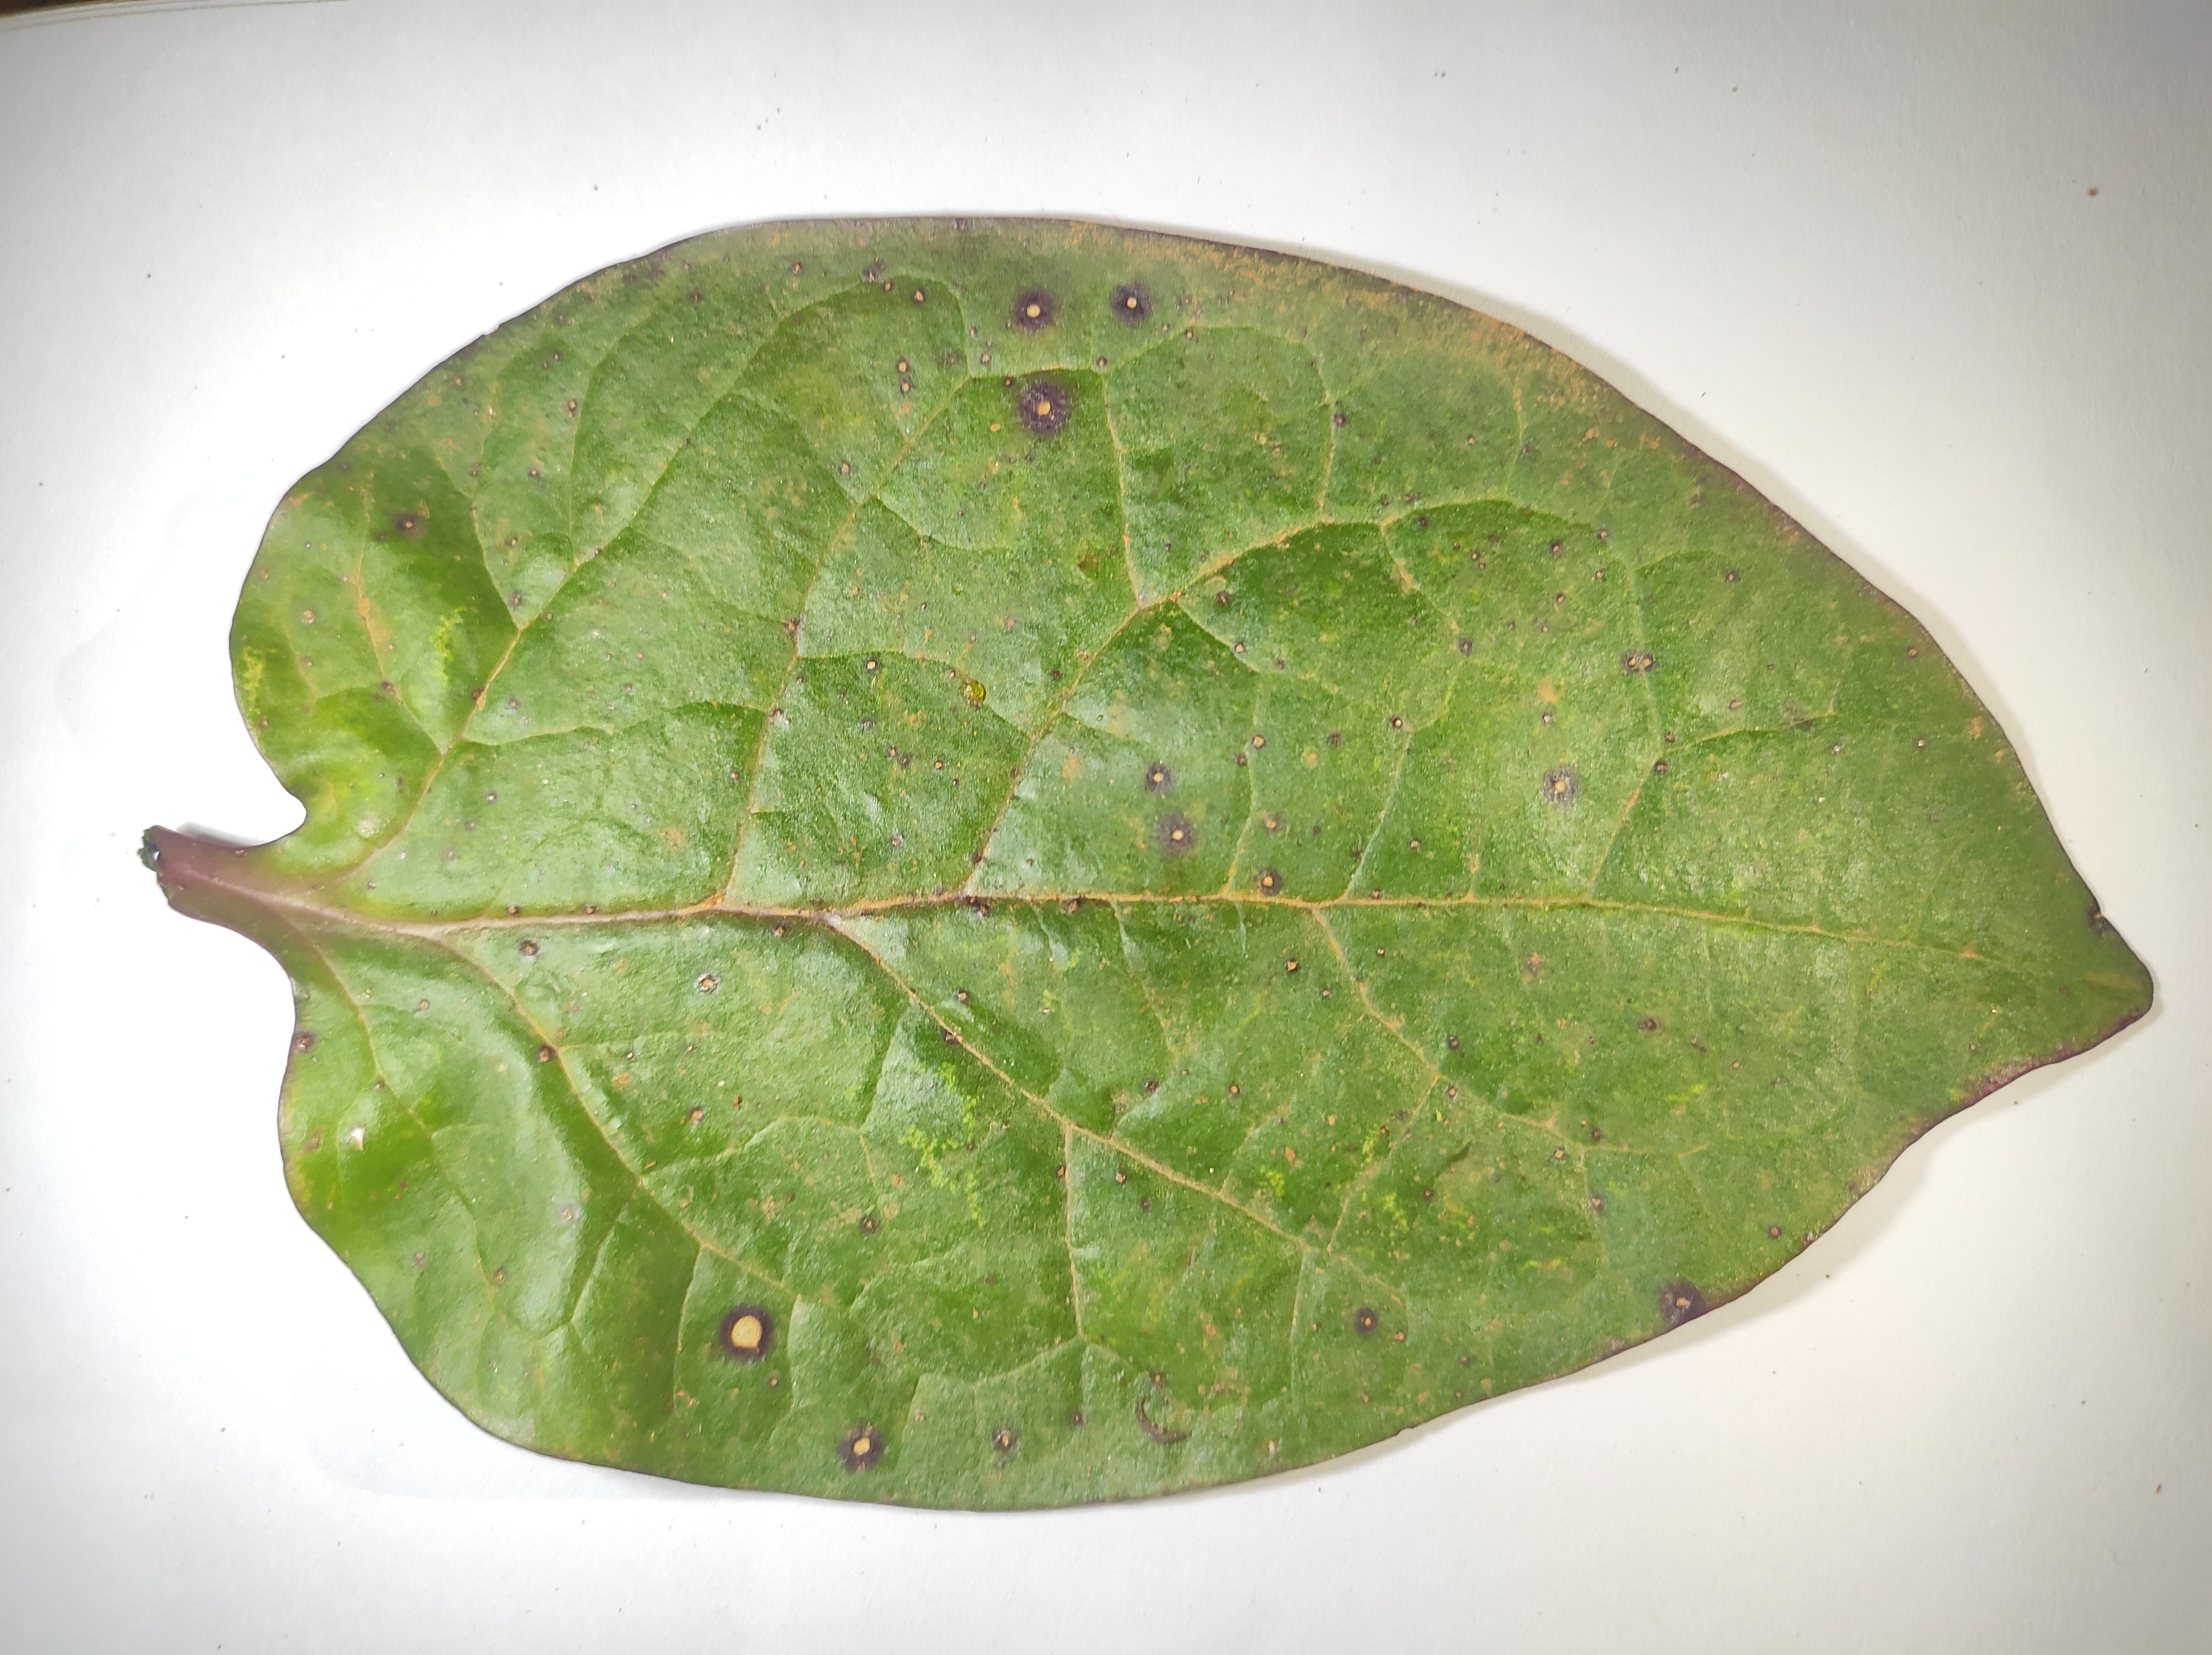
Label: anthracnose_leaf_spot